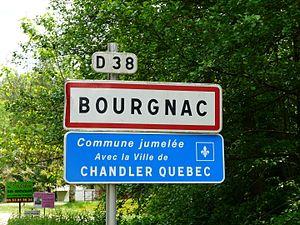
Panneau de jumelage, Bourgnac, Dordogne, France.
Bourgnac est une commune française située dans le département de la Dordogne, en région Nouvelle-Aquitaine.